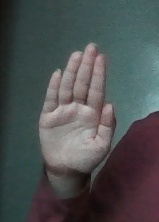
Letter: seen